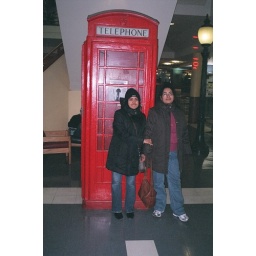
Papu and Pappu near the red telephone booth at the Student Center (right by the ATMs and near the small COOP)